Indirect fire

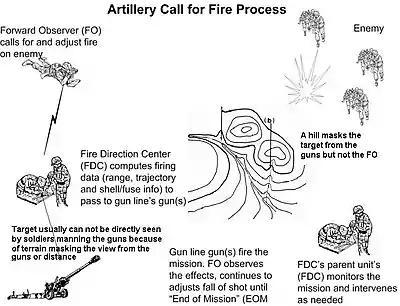
Calling and adjusting indirect artillery fire on a target unseen to the soldiers manning the guns, a modern United States example

It is reasonable to assume that original purpose of indirect fire was to enable fire from a 'covered position', one where gunners can not be seen and engaged by their enemies (that and as the range of artillery lengthened, it was impossible to see the target past all the intervening terrain). The concealment aspect remains important, but from World War I equally important was the capability to concentrate the fire of many artillery batteries at the same target or set of targets. This became increasingly important as the range of artillery increased, allowing each battery to have an ever-greater area of influence, but required command and control arrangements to enable concentration of fire. The physical laws of ballistics means that guns firing larger and heavier projectile can send them farther than smaller-calibre guns firing lighter shells. By the end of the 20th century, the typical maximum range for the most common guns was about 24 to 30 km, up from about 8 km in World War I.